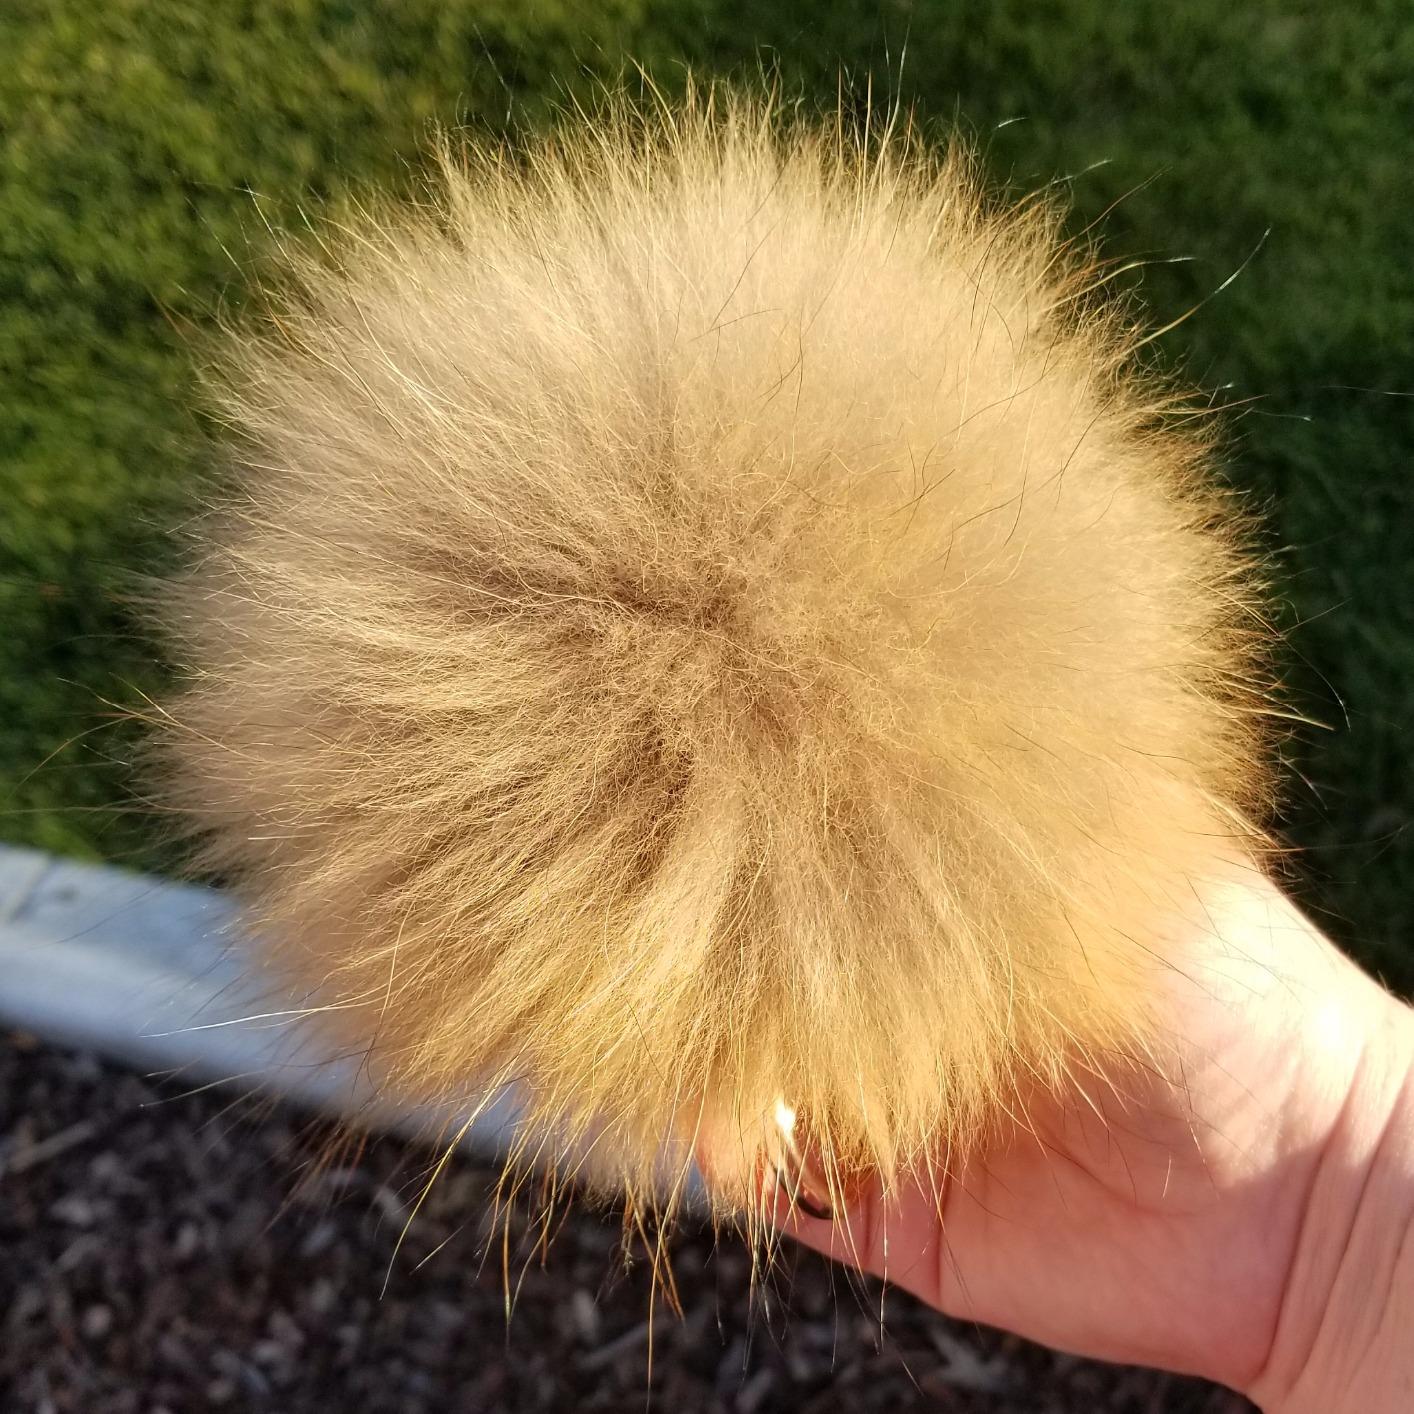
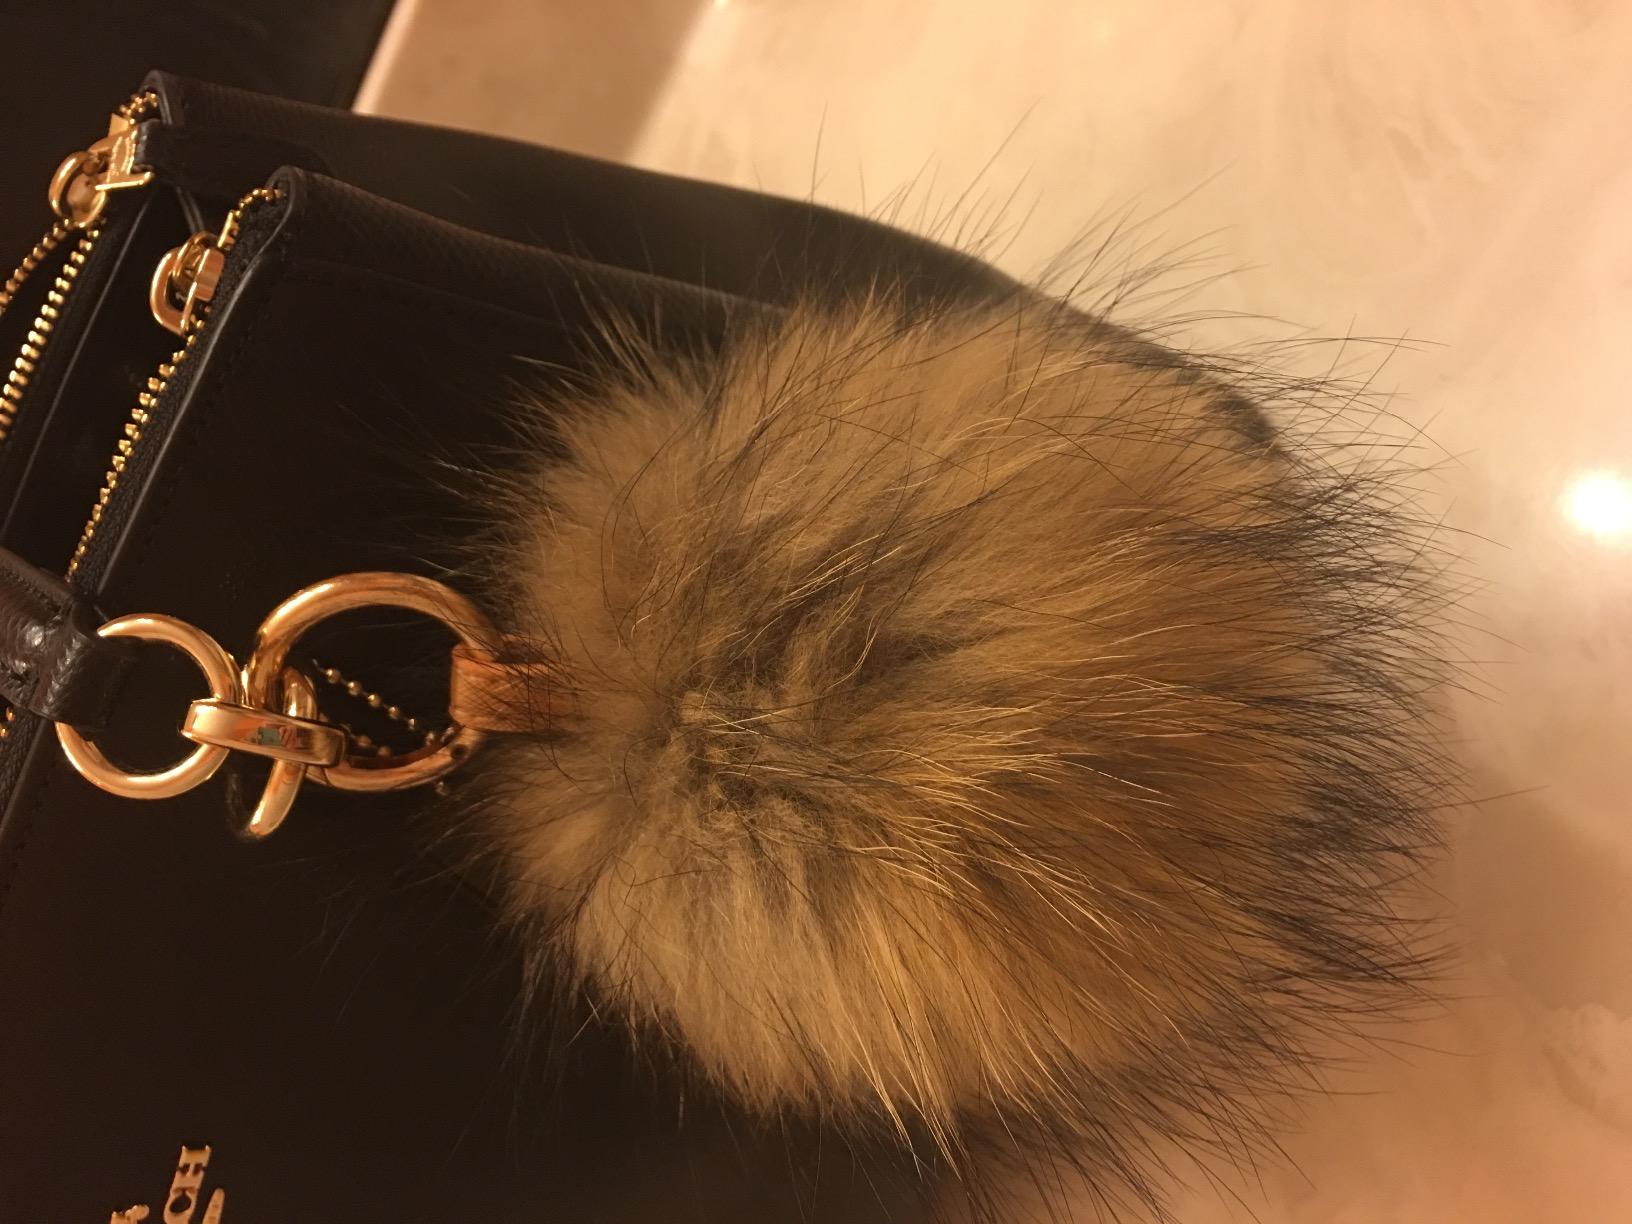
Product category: accessories_keychain
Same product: yes